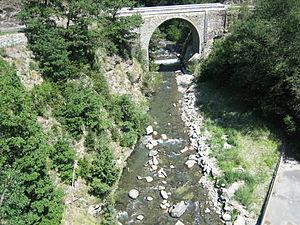
Cette liste de ponts d'Andorre a pour vocation de présenter une liste de ponts remarquables d'Andorre, tant par leurs caractéristiques dimensionnelles, que par leur intérêt architectural ou historique.